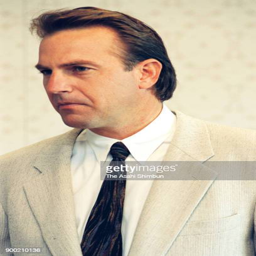
actor speaks during the interview